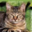
Label: cat